Seán Hogan

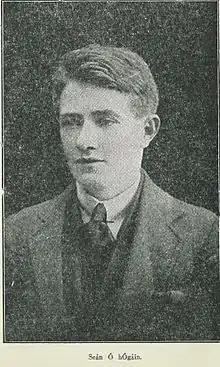
Hogan, 1919

Seán Hogan (13 May 1901 – 24 December 1968) was one of the leaders of the 3rd Tipperary Brigade of the Irish Republican Army during the War of Independence.